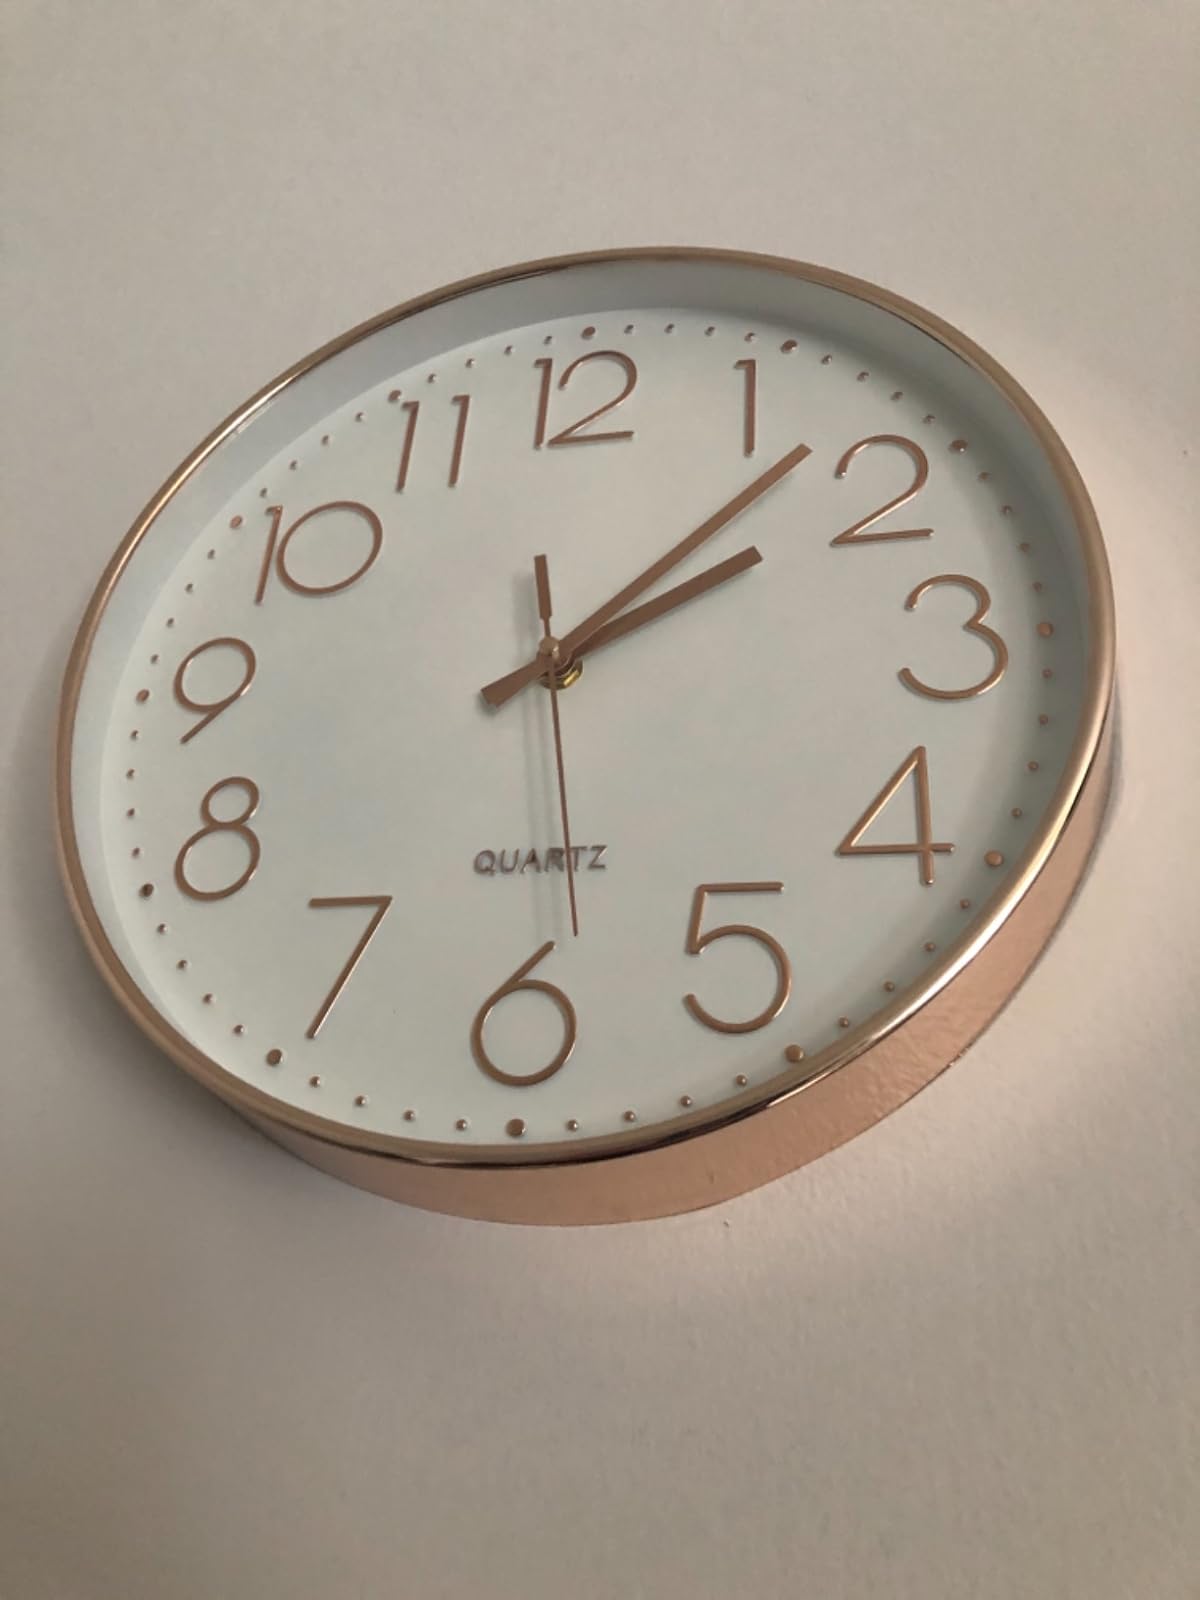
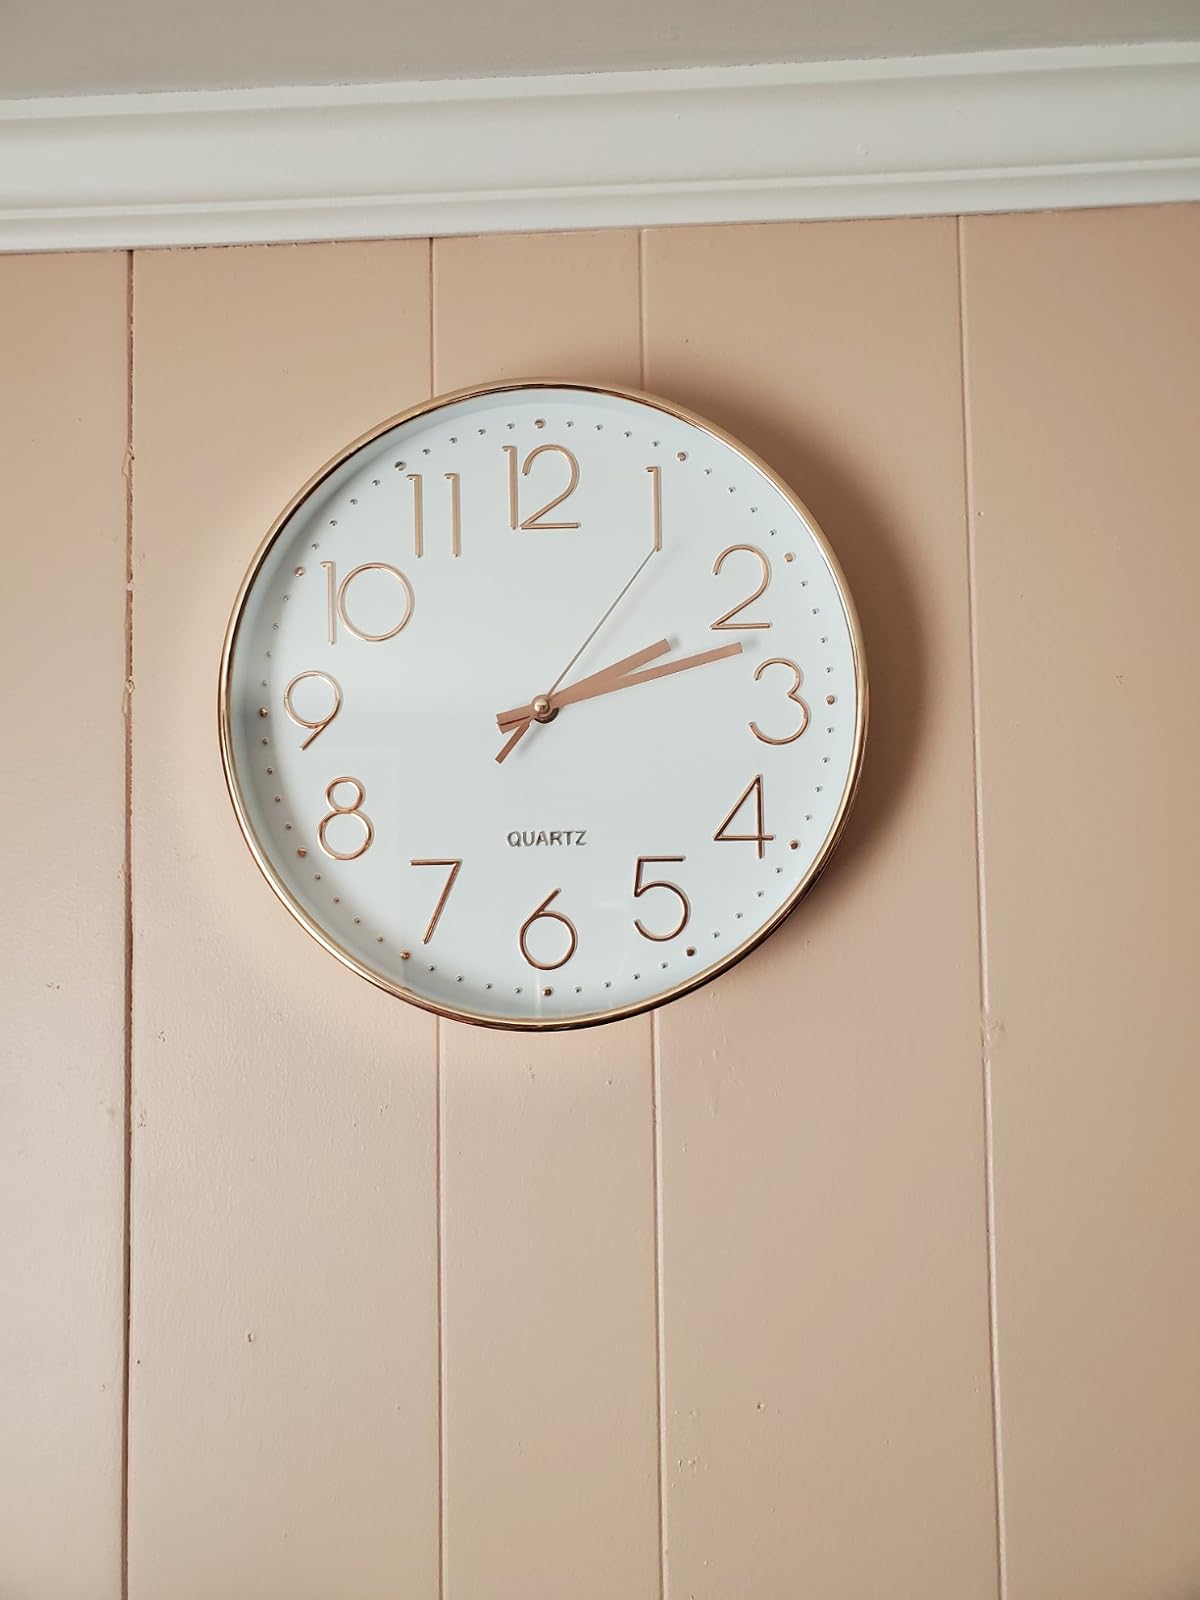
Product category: clock
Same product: yes